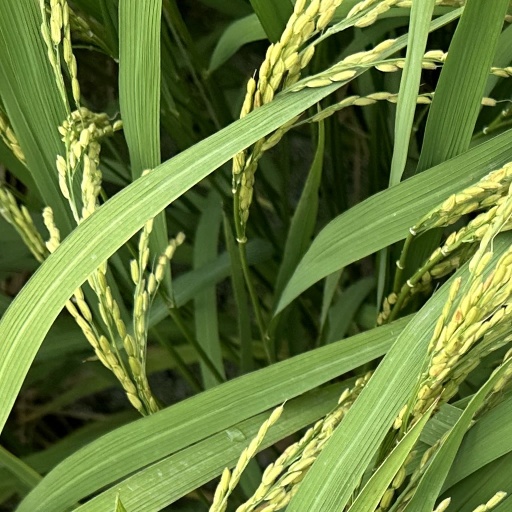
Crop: rice